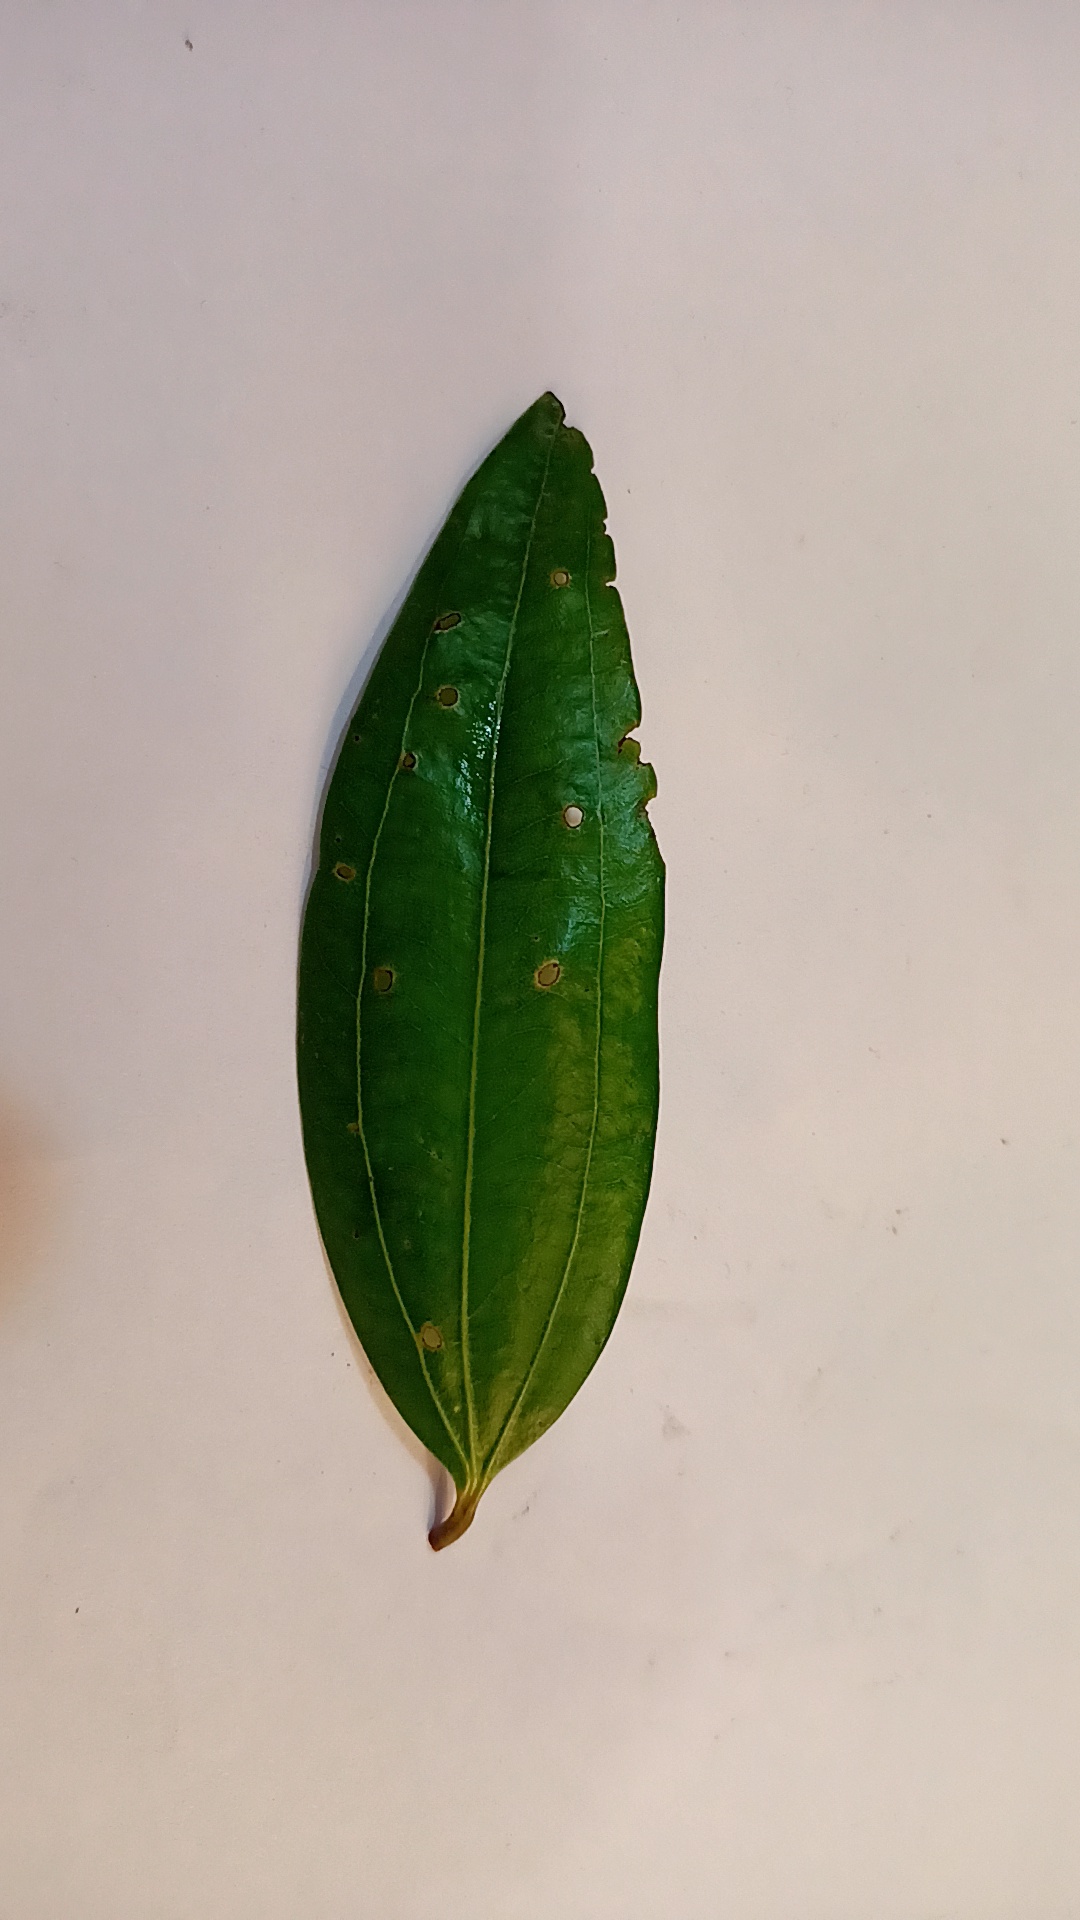
Label: Disease